Lifan 530

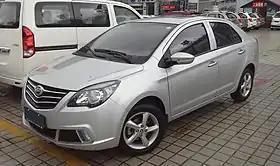
Lifan 530

The Lifan 530 is a four-door subcompact sedan produced by the Chinese manufacturer Lifan.